Bethany Beach, Delaware

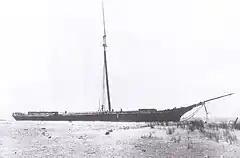
The ship "O. D. Witherell" aground 3½ miles (5.6 kilometers) south of Bethany Beach on April 21, 1911. Built in 1874, she had been on a voyage from New York City to Philadelphia, Pennsylvania.

The Christian Missionary Society eventually restored its endorsement of Bethany Beach, and summer programs modeled on the Chatauqua movement began in the town, meeting with modest success. Soon, the Bethany Beach Improvement Company dug a well to provide the town with fresh water. In 1903, the company completed the Tabernacle and built a surface-level boardwalk along the beach.